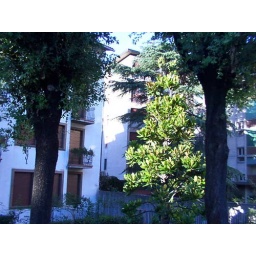
tree and houses in San Gervasio